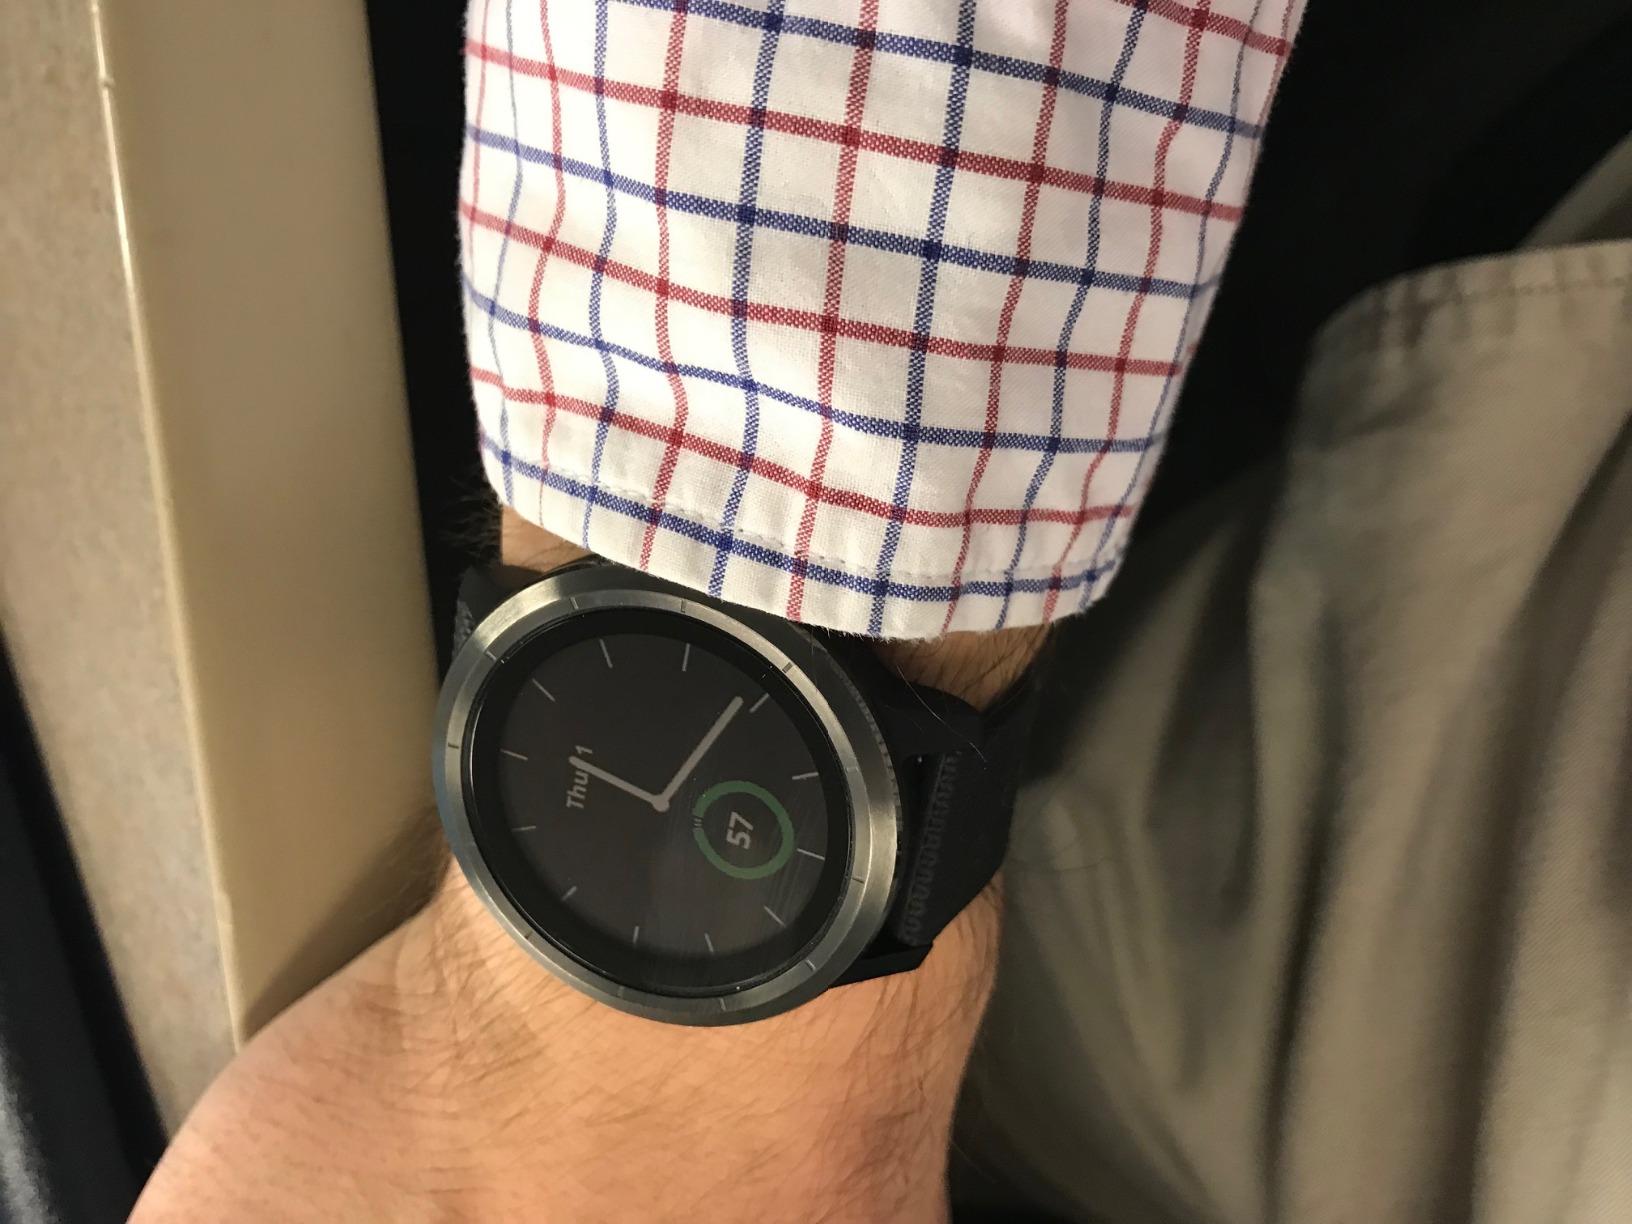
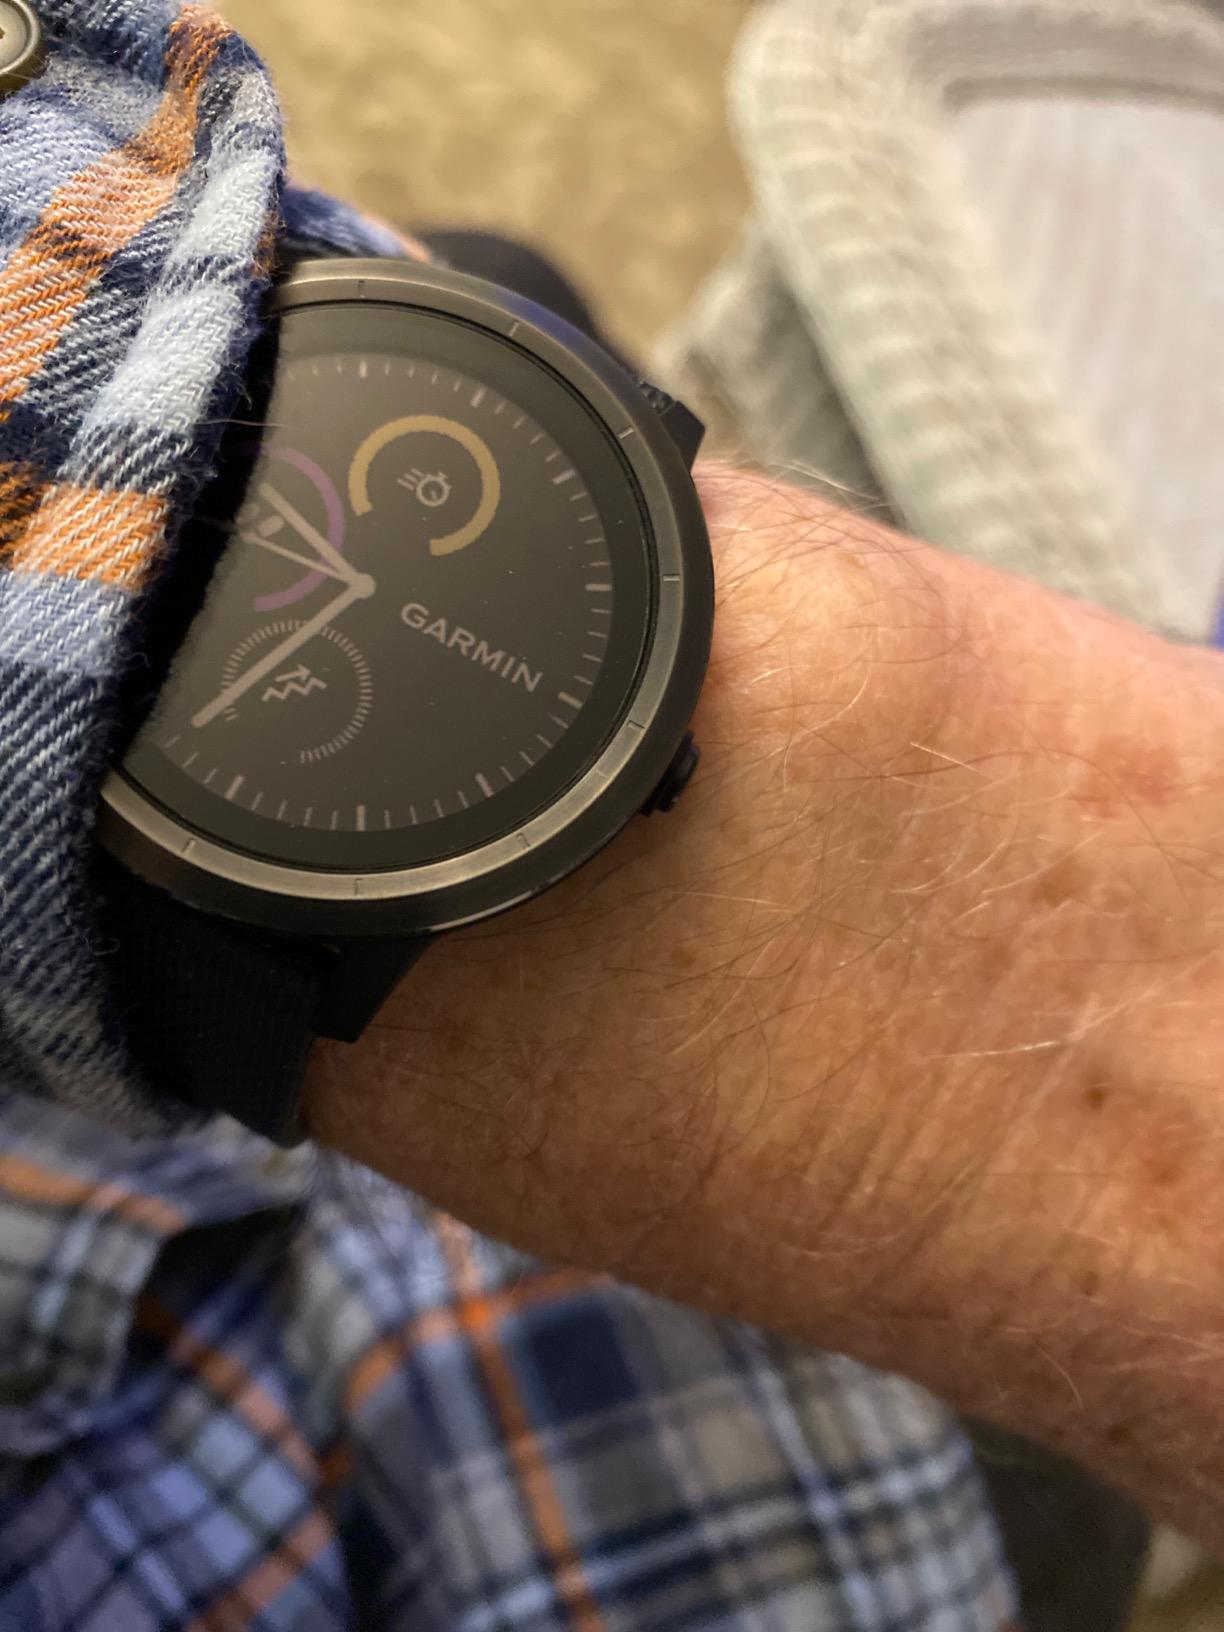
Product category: smartwatch
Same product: yes